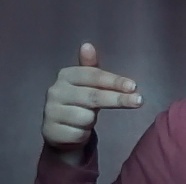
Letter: ghain